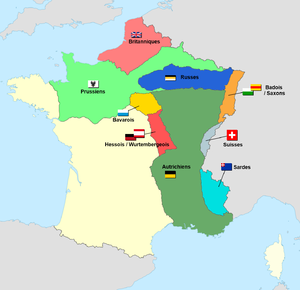
Carte de la France sous occupation des Alliés de 1815 à 1818.
La Restauration, appellation courante, est la période de l'histoire de France correspondant à la restauration de la monarchie en tant que régime politique en France, ou plus exactement dans ce qu'il restait de l'Empire napoléonien. Elle se subdivise en :
Le traité de Paris de 1815 est signé le 20 novembre 1815, après la défaite de Napoléon à la bataille de Waterloo.
L'insurrection vendéenne et Chouannerie de 1815, surnommée la Petite chouannerie, fut une guerre qui opposa royalistes et bonapartistes à la suite du soulèvement des paysans de Vendée militaire, de Bretagne, d'Anjou et du Maine contre Napoléon Iᵉʳ durant les Cent-Jours. À la même époque, des troubles eurent lieu aussi dans d'autres départements français comme dans l'Aveyron et la Lozère. Dans l'Ouest les départements touchés furent ceux de la Vendée, de Maine-et-Loire, des Deux-Sèvres, de la Loire-Inférieure, du Morbihan, des Côtes-du-Nord, d'Ille-et-Vilaine, de la Mayenne et du Finistère.
Cette page concerne les événements qui se sont produits durant l'année 1815 en Lorraine.
La Seconde Restauration est le régime politique de la France de 1815 à 1830. Elle succède aux Cent-Jours, qui avaient vu Napoléon revenir brièvement au pouvoir. Après une période de confusion, Louis XVIII revient sur le trône. Débute l'expérience d'une monarchie constitutionnelle qui essaie de recréer une unité dans le pays sur des bases héritées à la fois de la Révolution et de l'Ancien Régime. Après une période marquée par un bref retour au pouvoir des monarchistes absolutistes ultras, qui se caractérise notamment par la Terreur blanche, le régime prend de 1816 à 1820 un tournant plus libéral, sous la direction des ministres Richelieu puis Decazes.
La goguette est une ancienne pratique sociale festive en France et en Belgique consistant à se réunir en petit groupe amical plutôt masculin de moins de vingt personnes pour passer ensemble un bon moment et chanter. Puis cette pratique devient la base de sociétés festives et carnavalesques constituées.